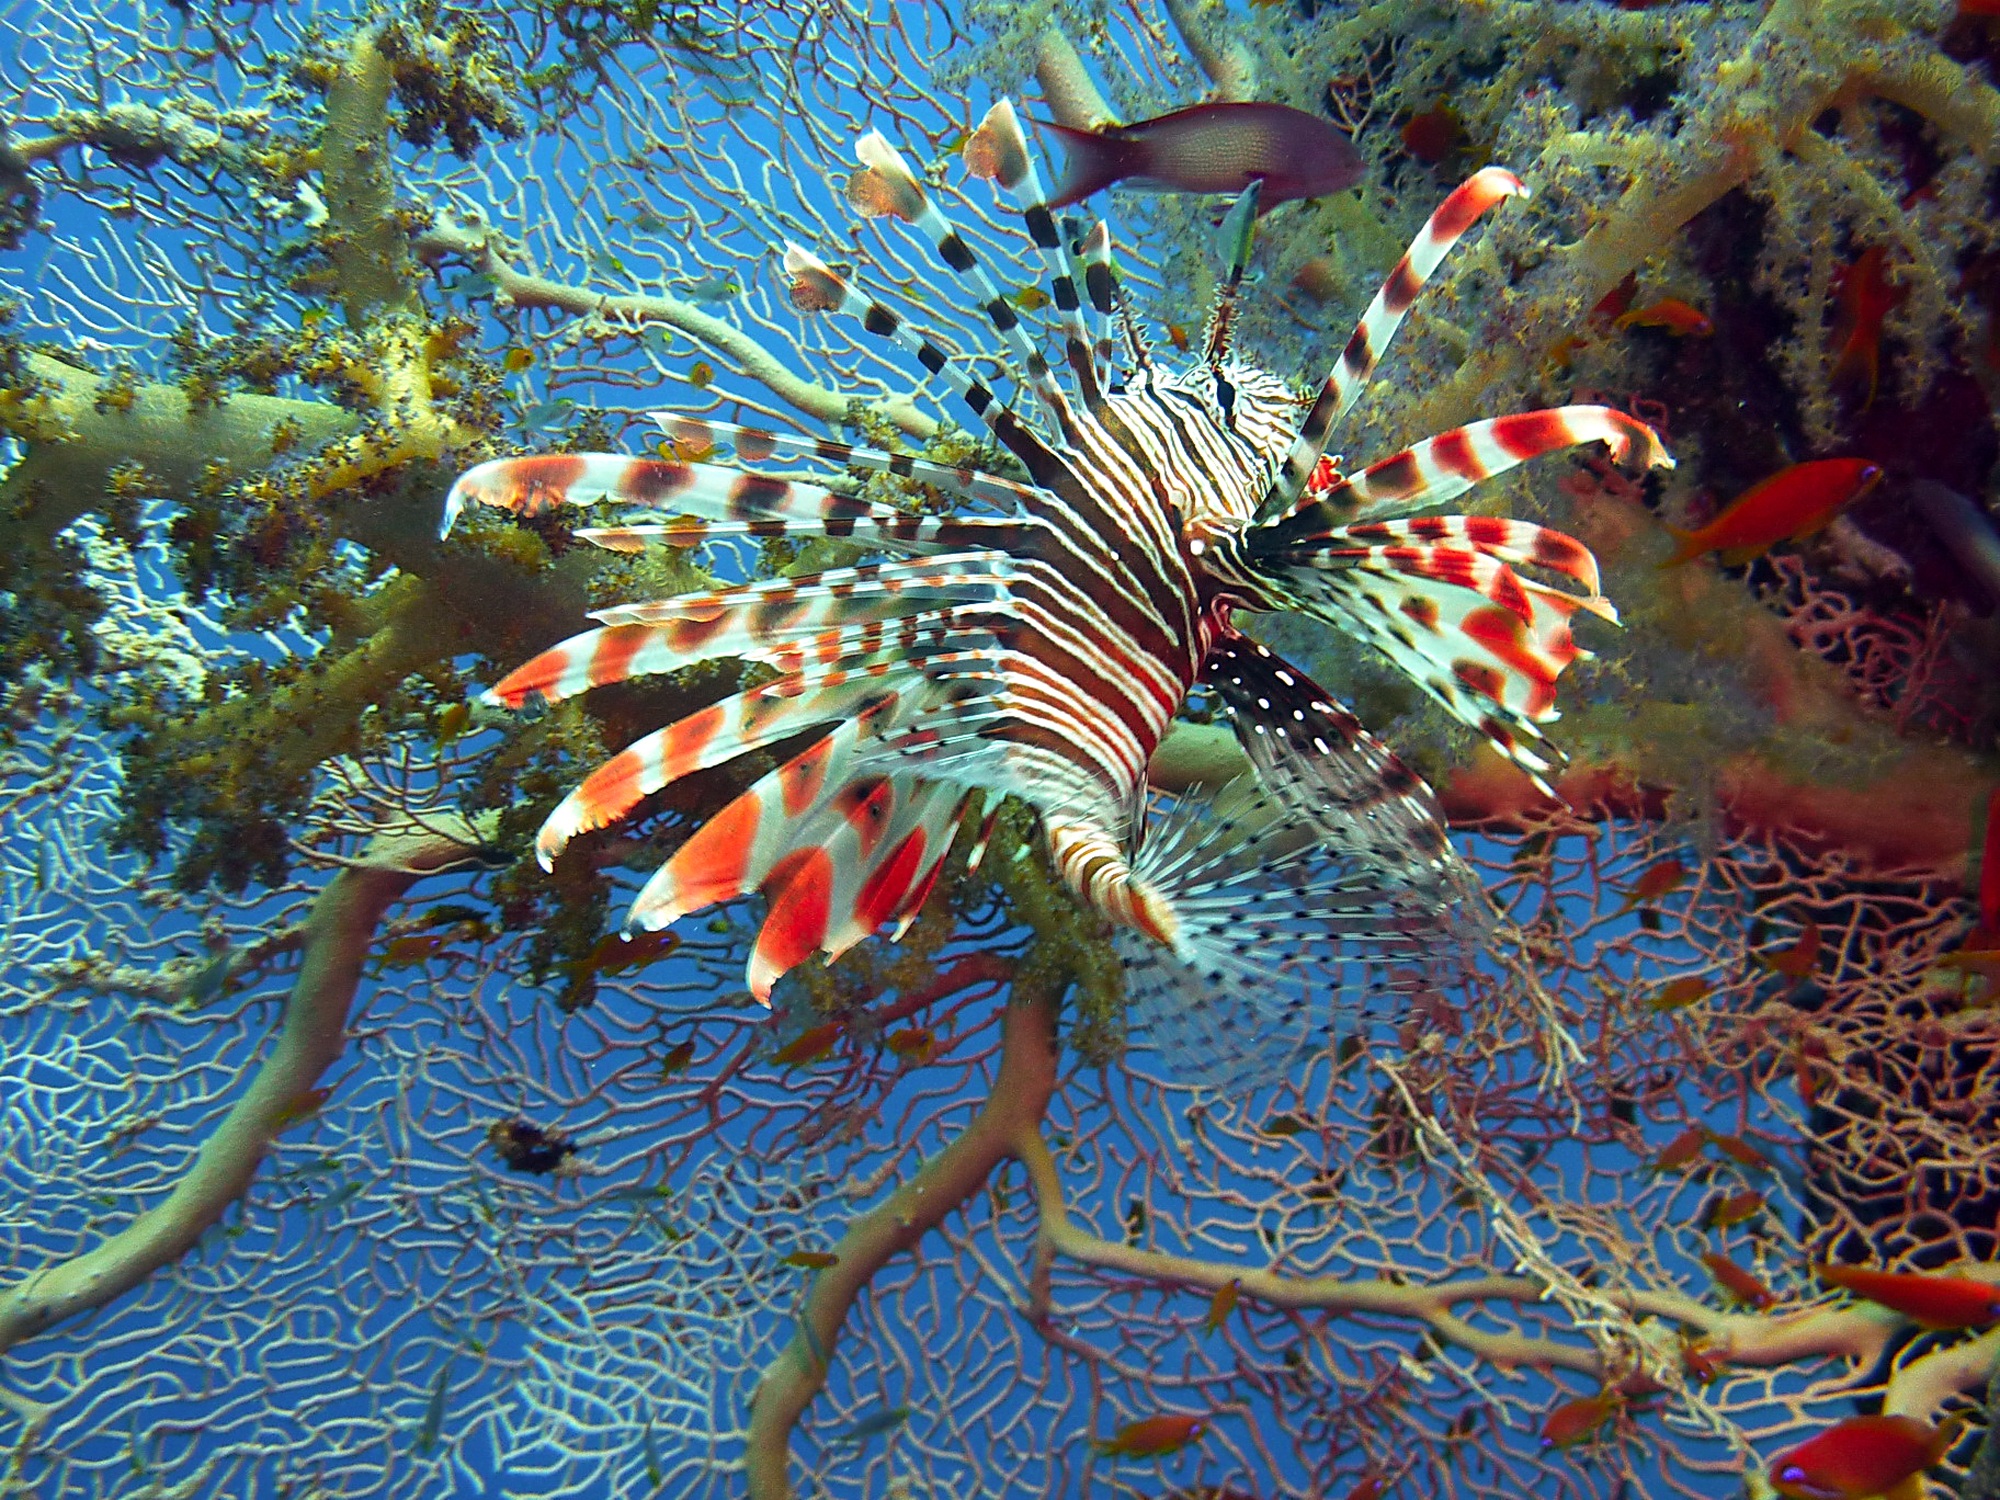
water, diving, underwater, biology, blue, colorful, fish, fauna, lionfish, coral, coral reef, reef, aquarium, toxic, habitat, risk, tropics, scorpionfish, salt water, underwater world, meeresbewohner, organism, red fire fish, lion fish, sea anemone, marine biology, coral reef fish, pomacentridae, freshwater aquarium